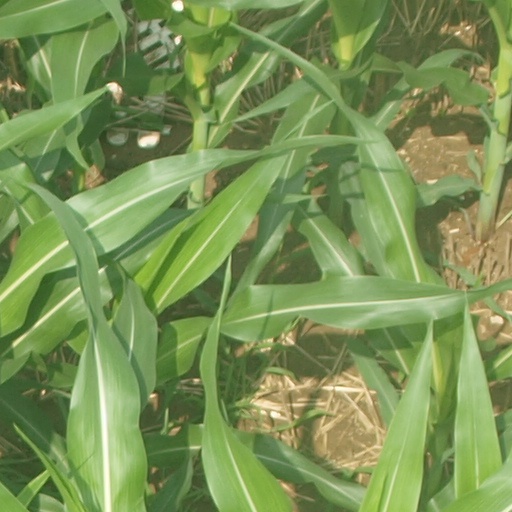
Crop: maize; corn